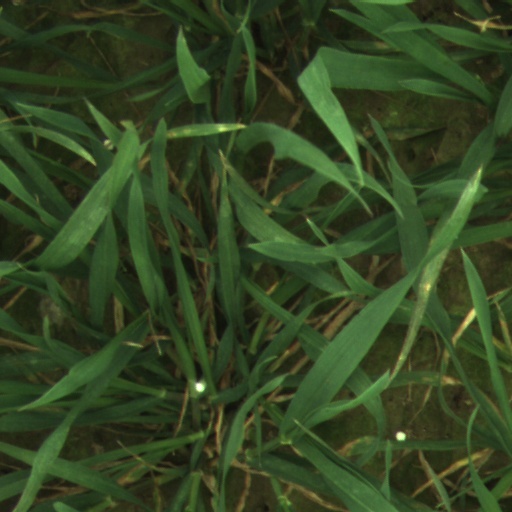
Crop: wheat